Jim Acosta

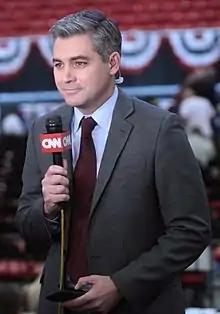
Acosta in February 2016

Abilio James Acosta (born April 17, 1971) is an American broadcast journalist. From 2007 to 2025, he worked for CNN. He served as CNN's chief White House correspondent during the Obama and first Trump administrations, in which he gained national attention for his clashes with President Donald Trump at press briefings. In January 2021, Acosta was appointed CNN's anchor and chief domestic correspondent. On January 28, 2025, Acosta made his final broadcast on CNN after rejecting a different time slot for his "CNN Newsroom" show.